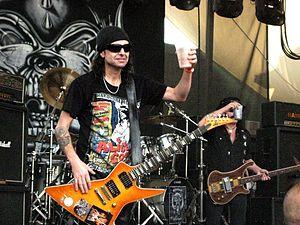
Motörhead est un groupe de heavy metal britannique, originaire de Londres, en Angleterre. Le groupe, formé en 1975 par le bassiste et chanteur Lemmy Kilmister et dissout en 2015 à la suite de la mort de ce dernier, fait partie de la New wave of British heavy metal qui donne un nouveau souffle à la scène heavy metal au Royaume-Uni à la fin des années 1970 et au début des années 1980. Habituellement un power trio, Motörhead connaît un certain succès au début des années 1980 avec plusieurs singles qui atteignent l'UK Singles Chart. Les albums Overkill, Bomber, Ace of Spades et particulièrement No Sleep 'til Hammersmith, cimentent la réputation de Motörhead comme l'un des plus grands groupes de rock britannique.